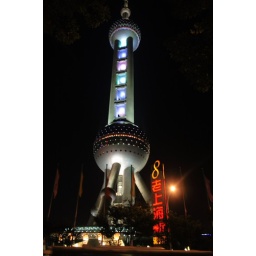
The Pearl TV tower in the Puxi area of Shanghai. Taken in the early evening.